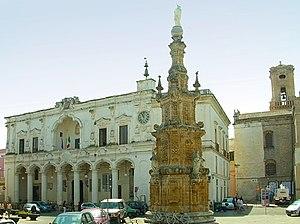
La province de Lecce est une province italienne faisant partie de la région des Pouilles et entièrement comprise dans le Salento. Elle compte environ 790 000 habitants et sa capitale est Lecce.